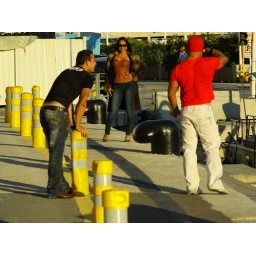
The guy in the red shirt is doing the famous one-handed photo-shoot - clearly a pro :-)